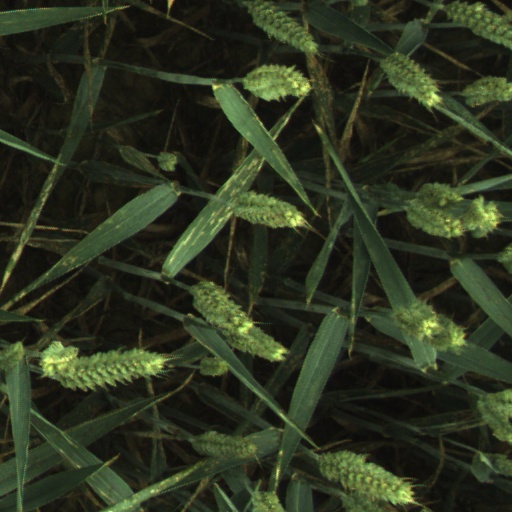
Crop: wheat